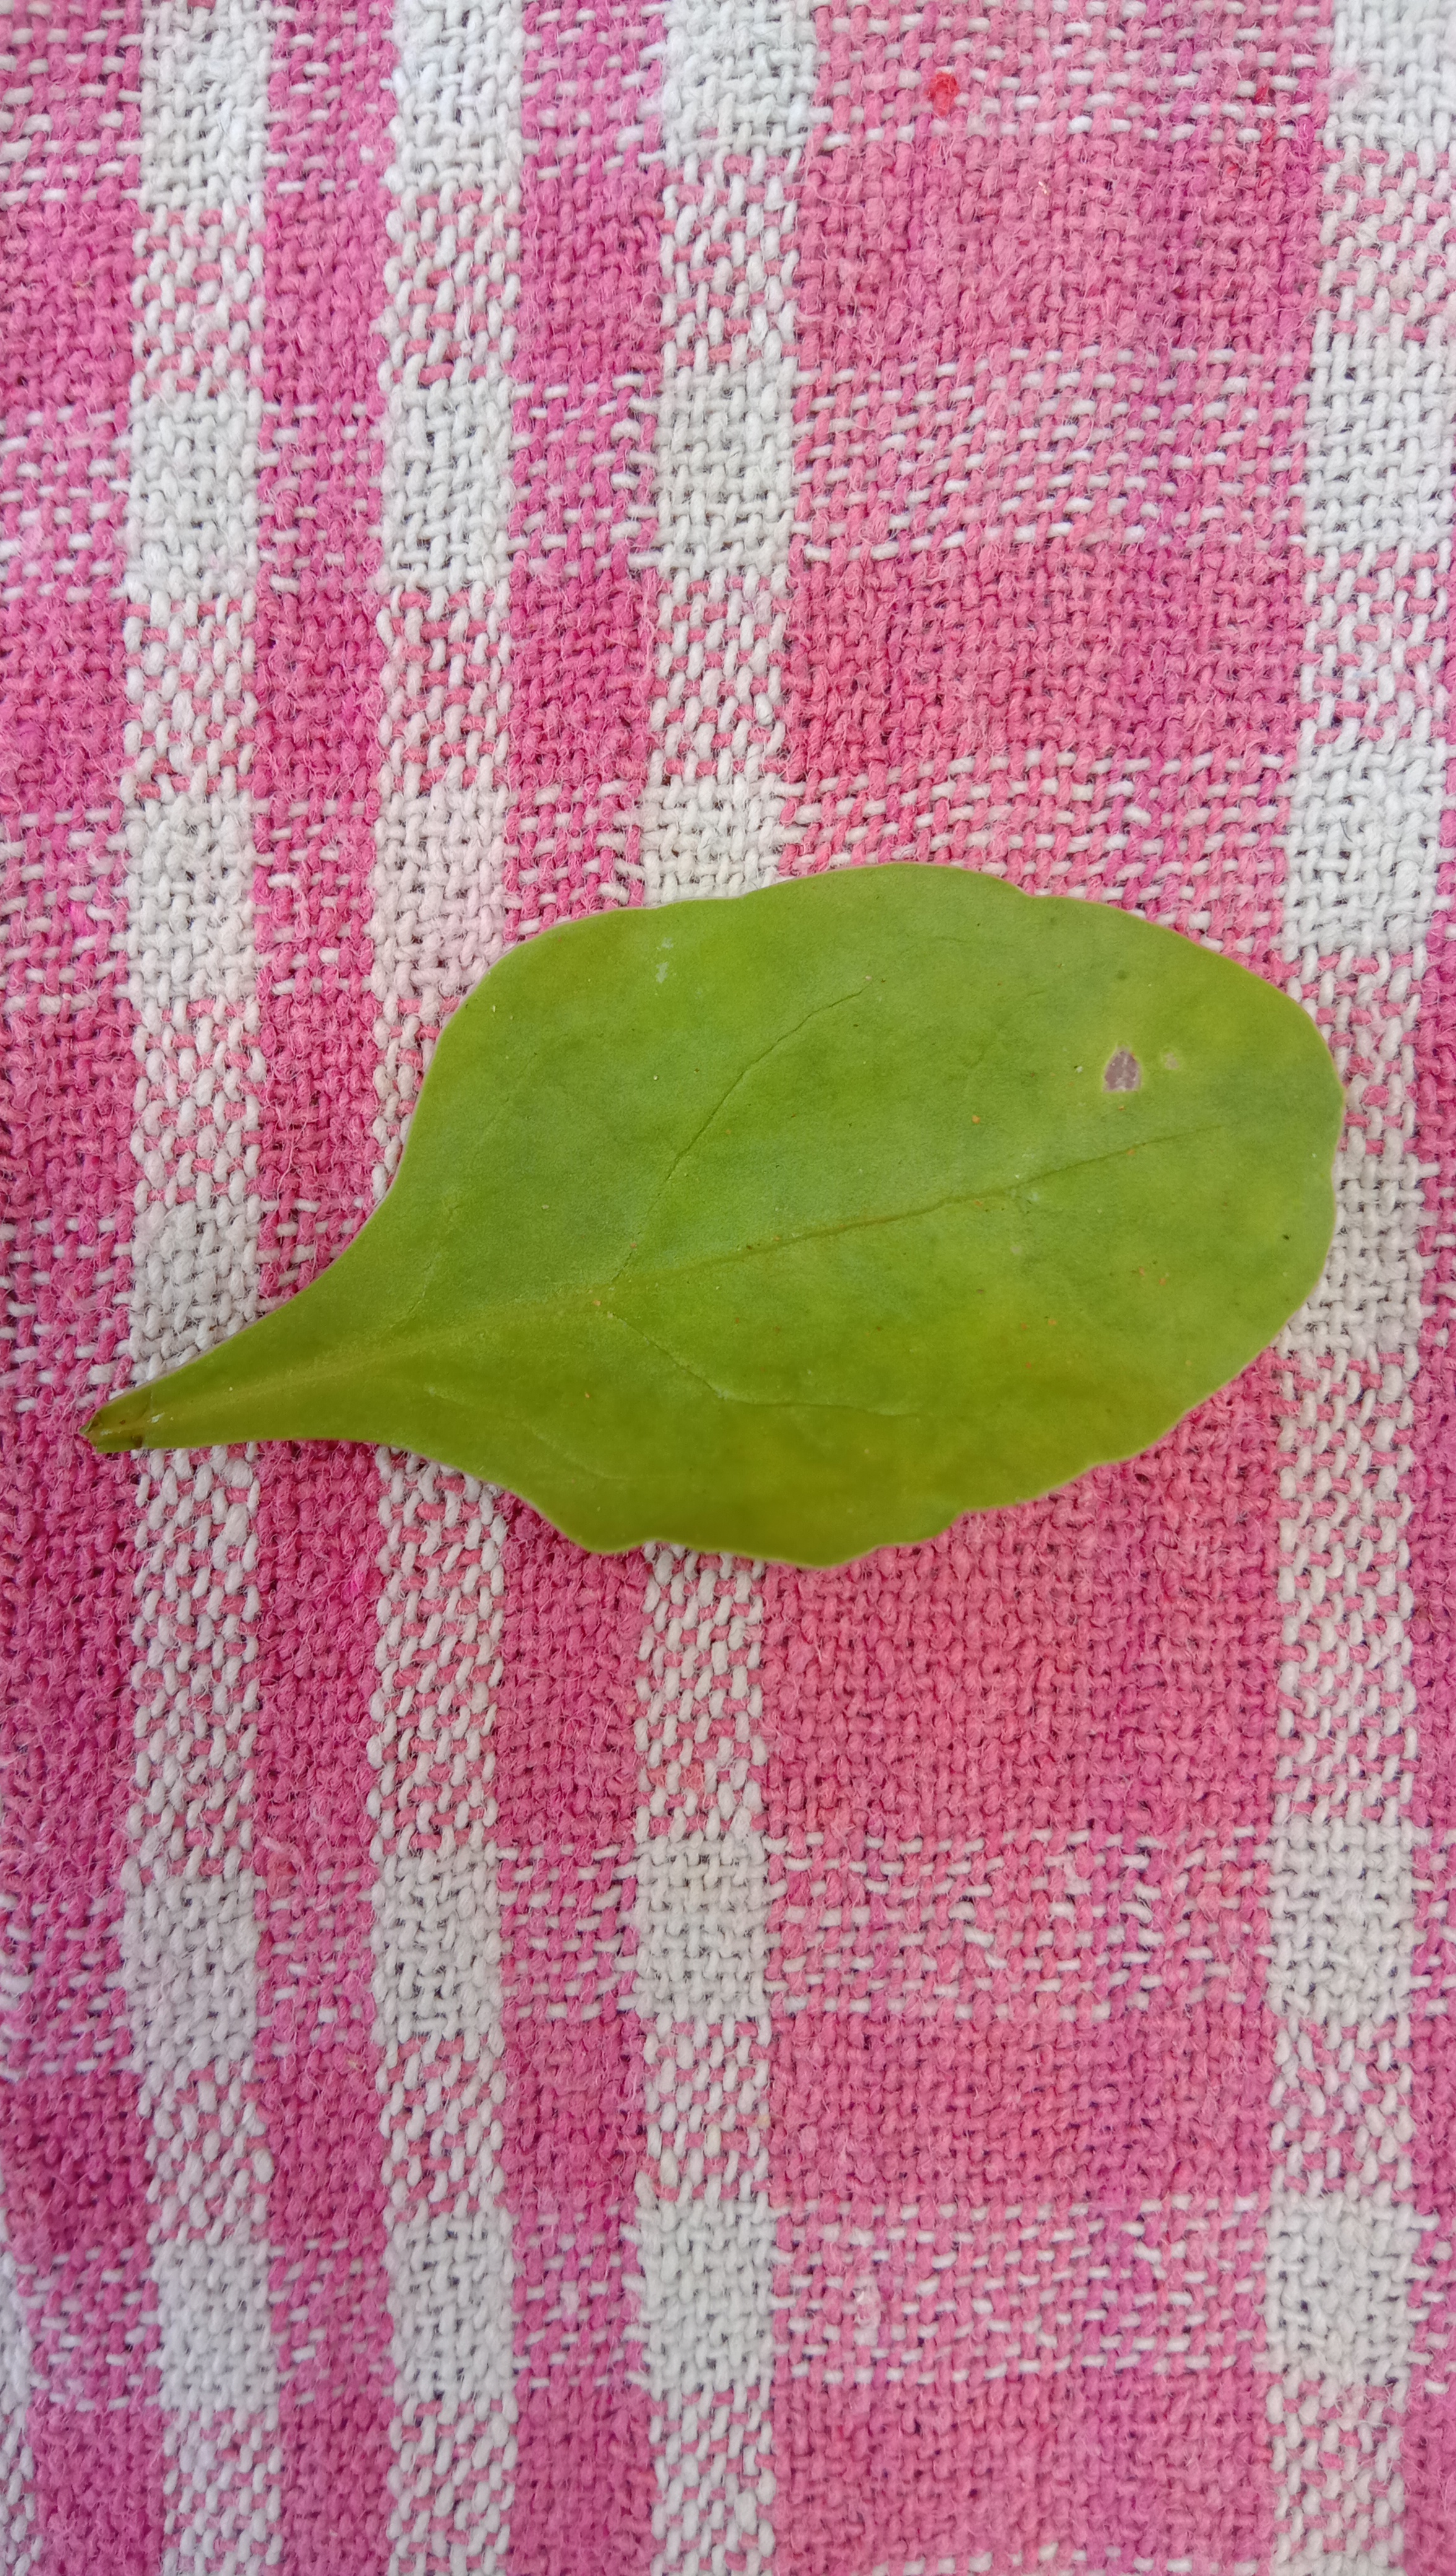
Plant: Palak(Spinach)